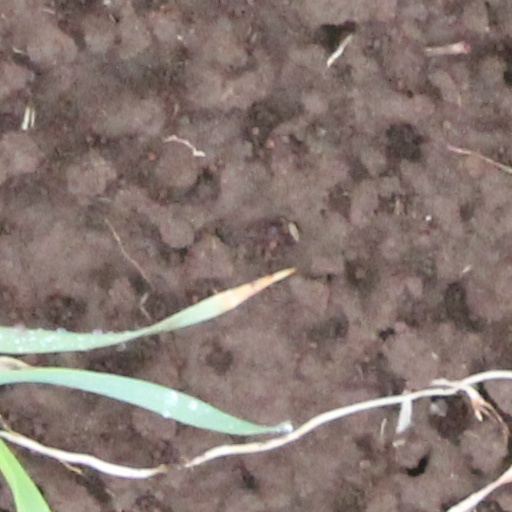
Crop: wheat